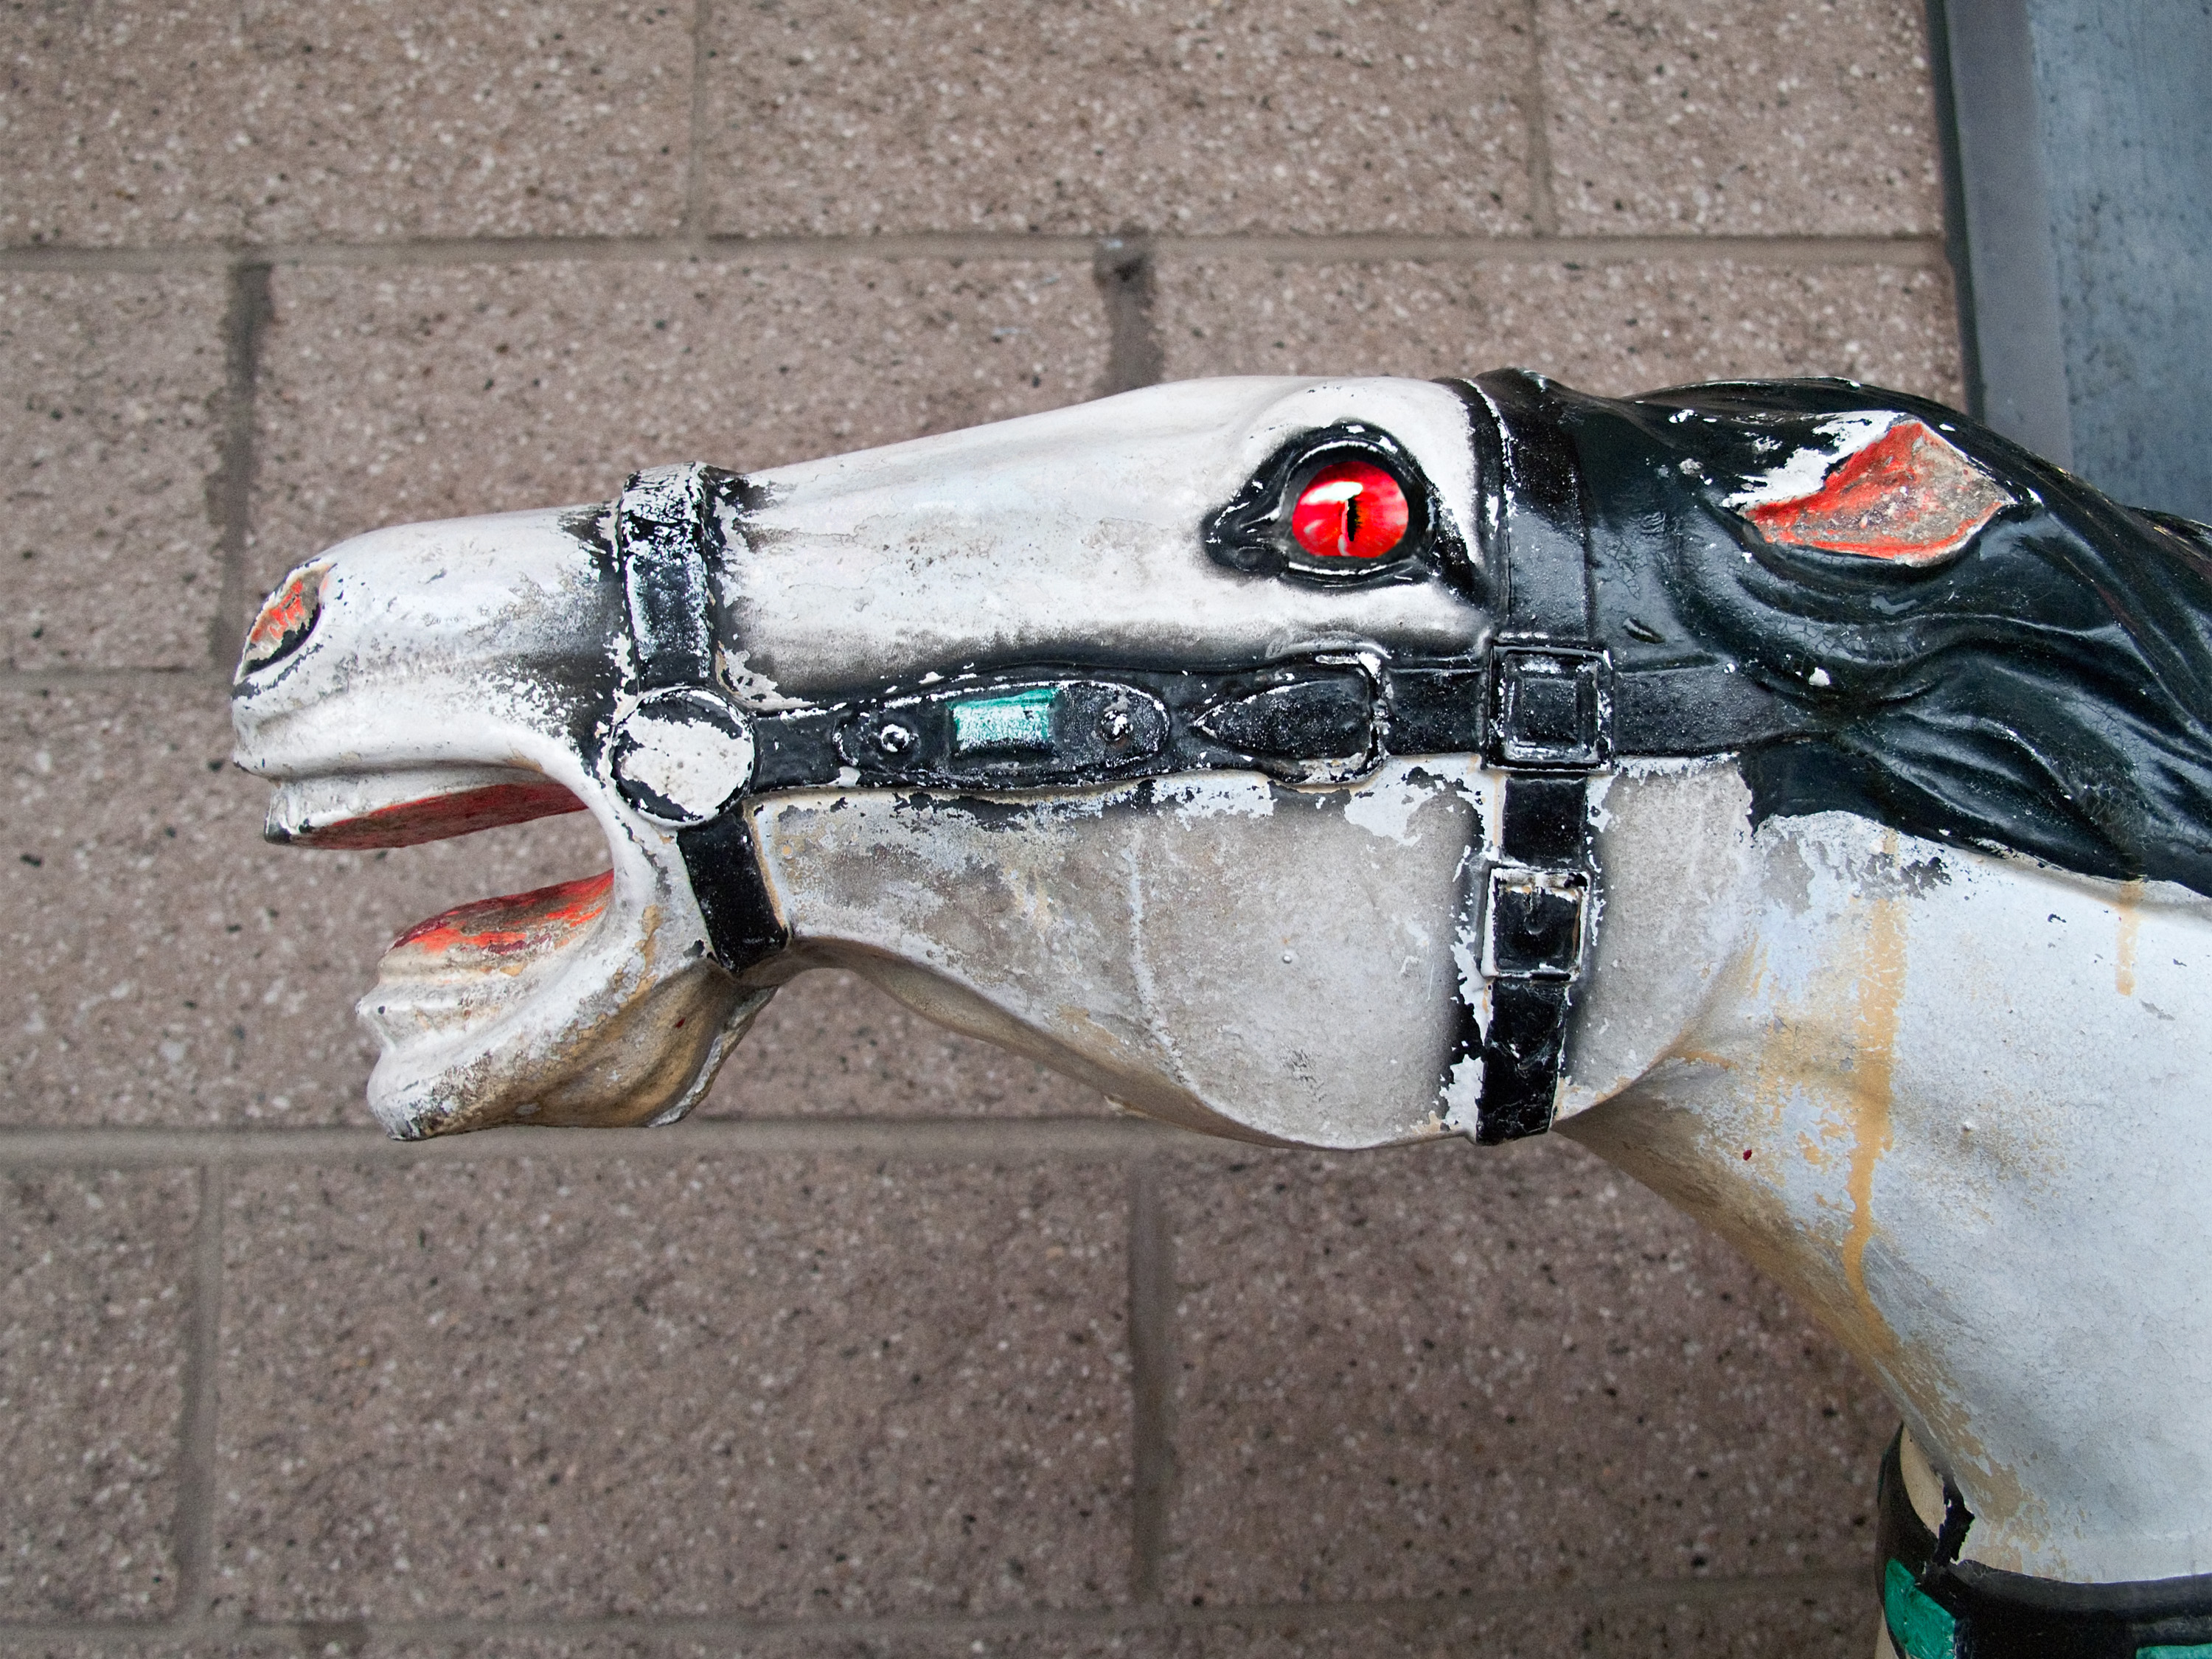
horse, sculpture, art, badhorse, noquieromontaracaballo